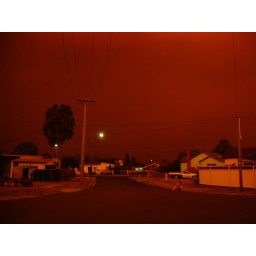
around 4.30 pm the smoke caused the sky to go dark red and the street lights came on